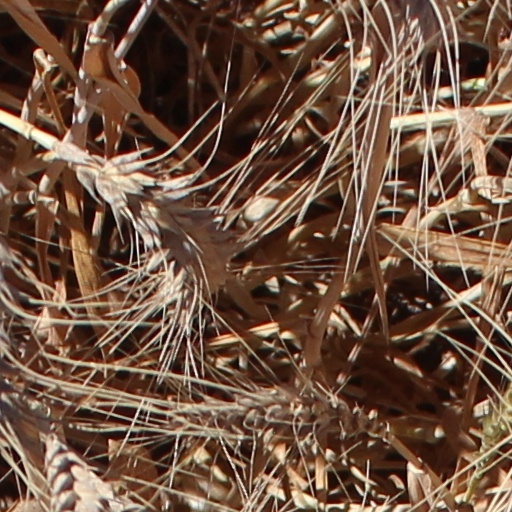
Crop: wheat